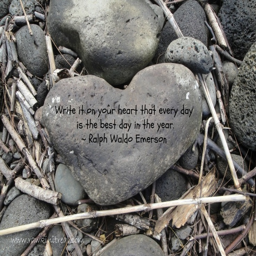
write it on your heart that every day is the best day in the year .